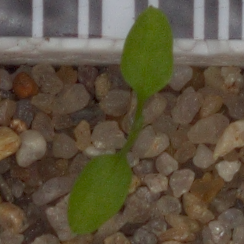
Label: common_chickweed